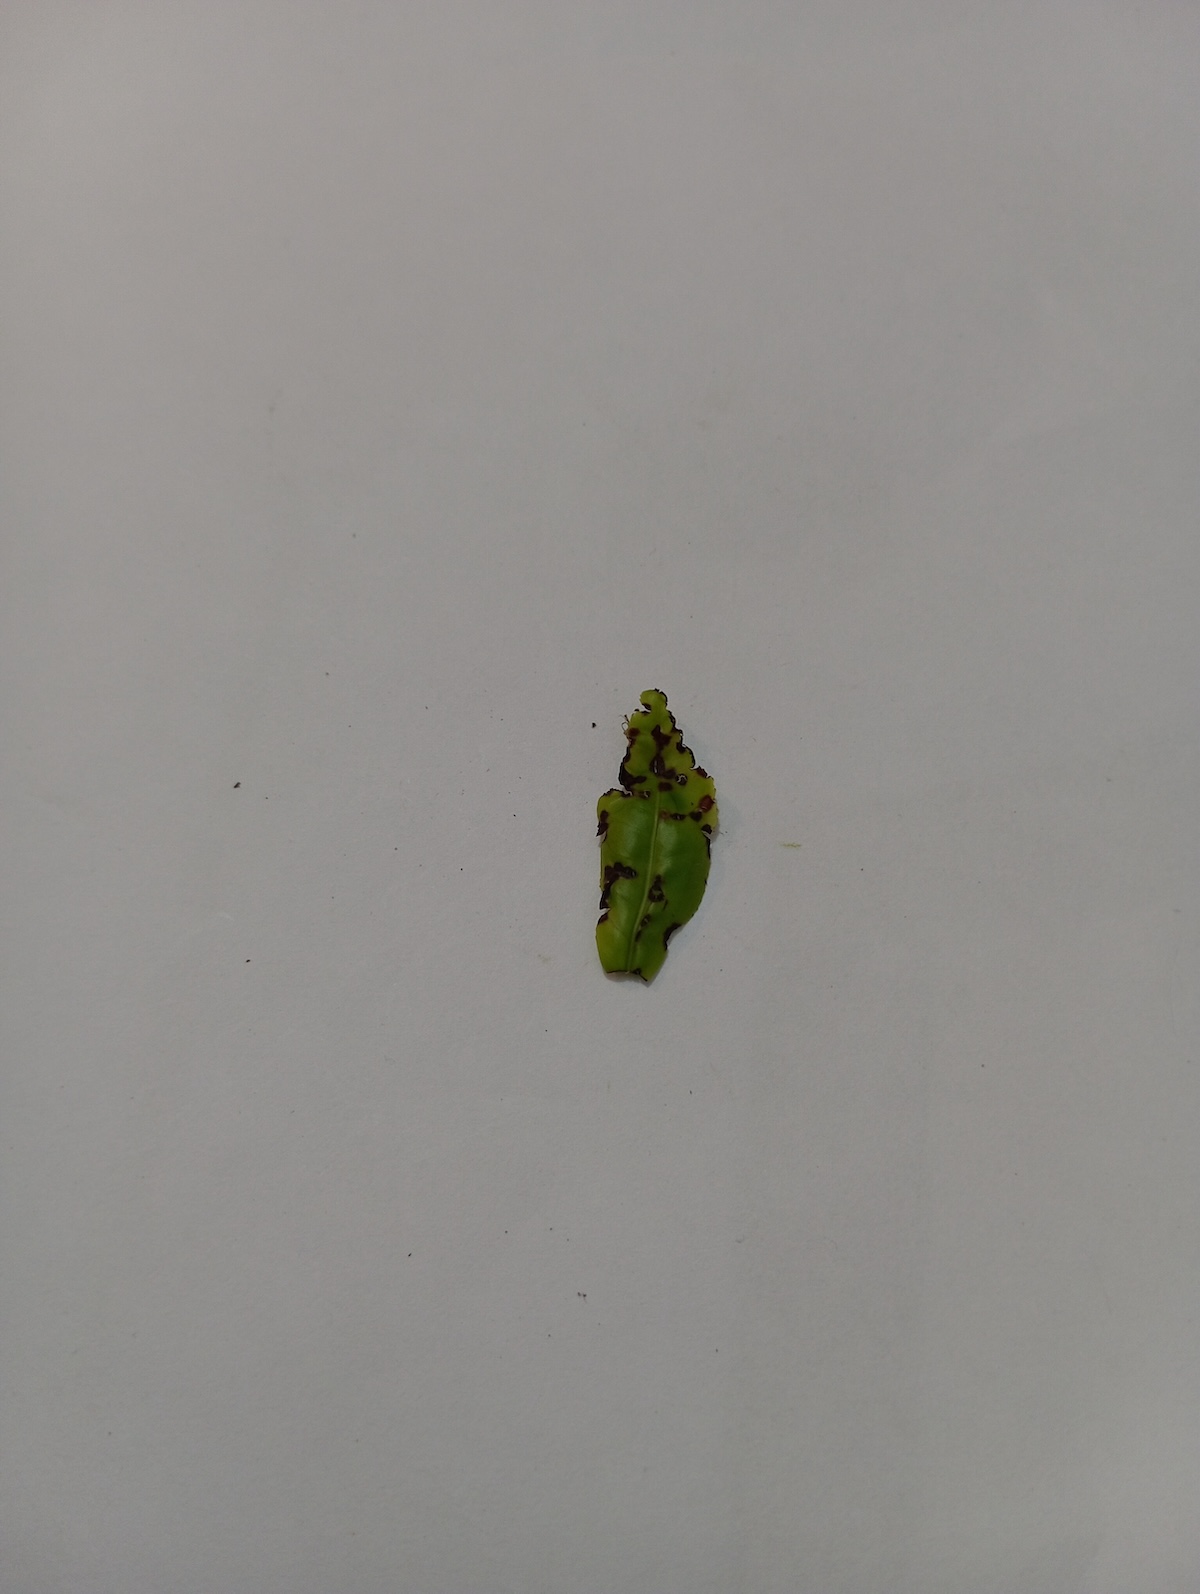
Label: Helopeltis